Athletics at the 2016 Summer Olympics – Men's 1500 metres

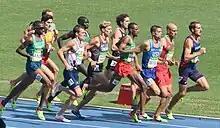
Semi-final of the 1500 m at the 2016 Olympics.

At the start, nobody wanted the lead, so the role defaulted to Americans Matthew Centrowitz and Ben Blankenship sandwiching David Bustos. Kickers Asbel Kiprop, Taoufik Makhloufi and Ayanleh Souleiman went to the back. The first lap was 66.83, a virtual crawl for these athletes. During the second lap, Nick Willis drifted to the front to replace Blankenship next to Bustos and Centrowitz. On the homestretch, Kiprop moved out to lane 2 and loped up toward the front. Reacting, Ronald Kwemoi crashed to the track as Souleiman was drifting out to find some running room at the back of the pack and Kwemoi caught Souleiman's back kick. The pace was so slow, Kwemoi caught back up to the runners in less than 100 metres. The second lap was even slower at 69.76. Down the next backstretch, Kiprop moved aggressively to challenge Centrowitz at the front, but Centrowitz wouldn't let him by, holding his position on the curb. Behind him, Willis and Blankenship were getting tangled up in a similar situation. Coming around the turn, Souleiman tried to pass again and was successful, taking the lead position on the home stretch. Instead of charging away, Souleiman slowed down. Centrowitz took the small gap next to the rail and squeezed through, deftly slipping his elbow and shoulder in front of Souleiman. Just at the bell, Makhloufi hit the front outside of Centrowitz. But on the penultimate turn, Centrowitz would not let Makhloufi by holding the inside and the lead. Makhloufi fell in behind Centrowitz. Along the backstretch, Kiprop loped to the front again. Centrowitz held him off, making him run to the outside of the turn.